Saint Antony's Syro-Malabar Church, Ollur

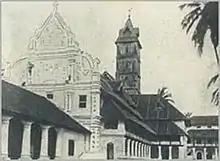
A 1938 photo of St. Anthony's Forane Church, Ollur, photo published in the Cochin Government Royal War Efforts Souvenir

Previously, the Ollur Christian population went to Mass in Puzuvial church. One day one of the women of the Chiramel family missed Mass in Puzuvial church. Disappointed, she told this to her son and asked him to construct a church in Ollur. After this, land donated by Malaekal Karthakal was used for building a new church in Ollur. According to church records, in 1718 a temporary church was constructed and the first Mass was conducted.